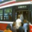
Label: streetcar